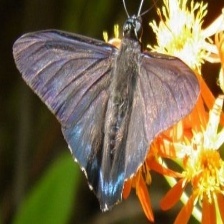
Species: MANGROVE SKIPPER